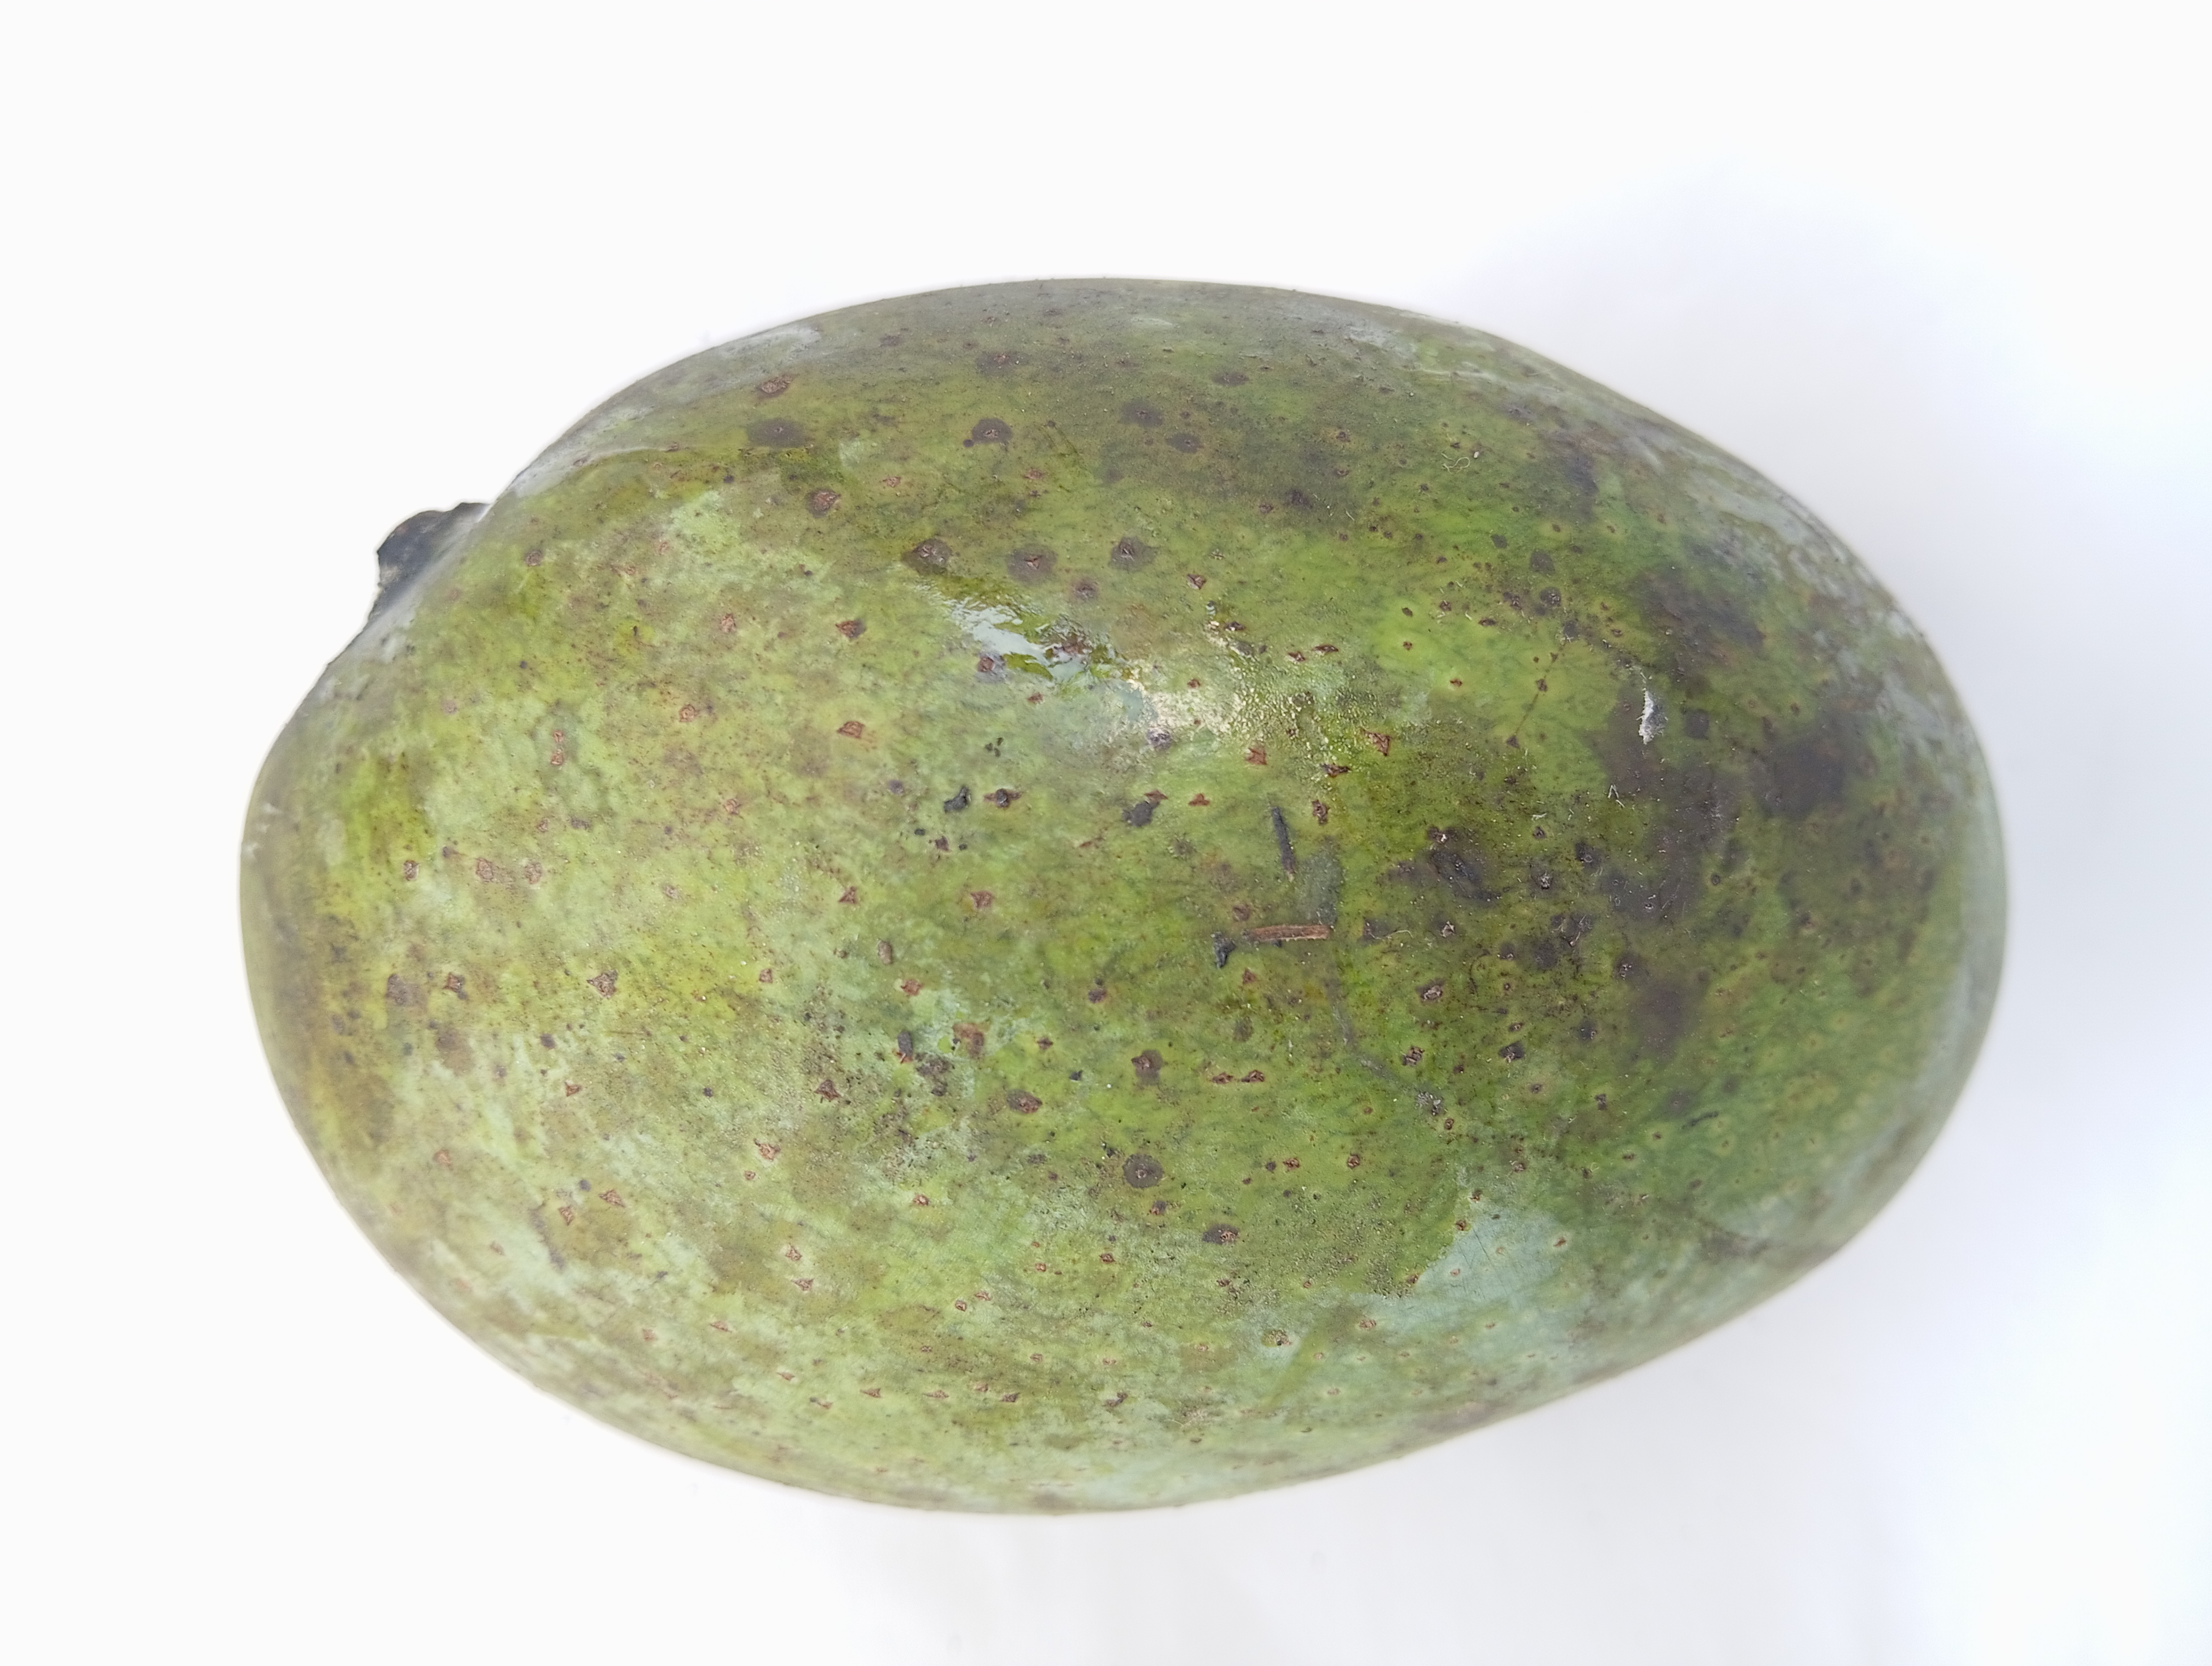
Mango variety: Fazli